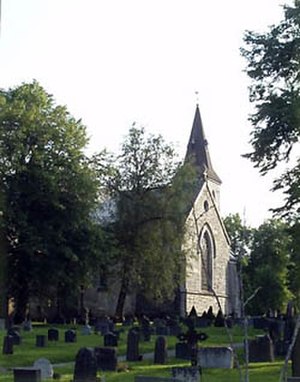
Snåsa / Historie / Seværdigheder
Snåsa kirke.
Snåsa er en kommune i Trøndelag fylke i Norge. Den grænser i nord til Overhalla og Grong, i øst til Lierne, i syd til Sverige og Verdal, og i vest til Steinkjer. Højeste punkt er Skjækerhatten der er 1.138 moh.